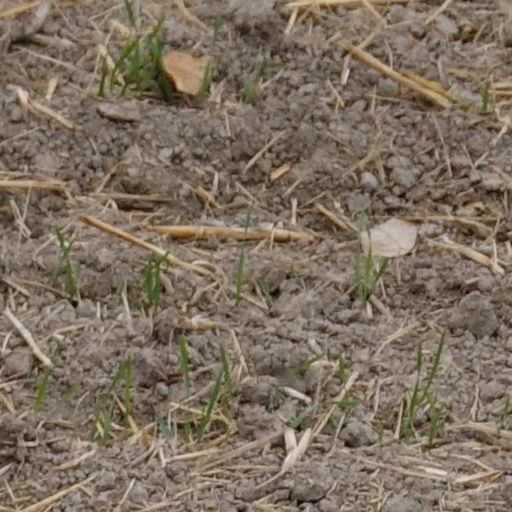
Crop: wheat